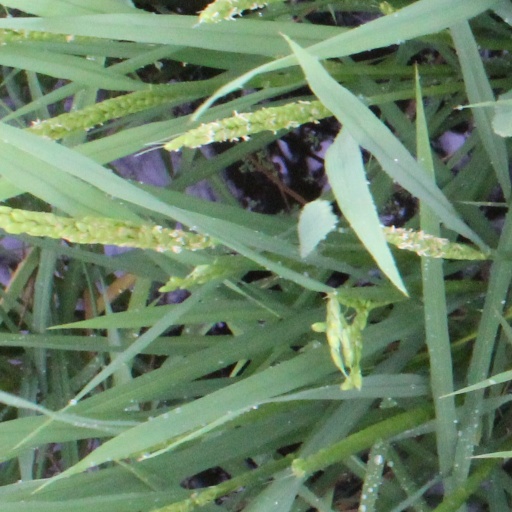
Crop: rice